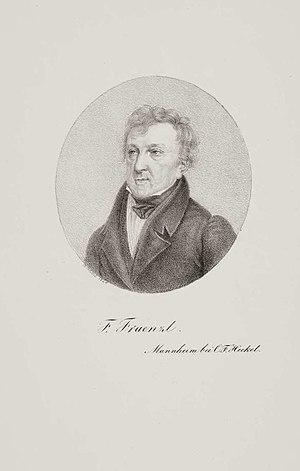
Portrait Ferdinand Fraenzl (Ignaz Joseph) Fränzl, Ferdinand (violoniste et compositeur) Italiano: Ritratto Ferdinand Fraenzl (Ignaz Joseph) Fränzl, Ferdinand (violinista e compositore)
Ferdinand Fränzl est un violoniste et compositeur allemand, chef d'orchestre et directeur d'opéra. Il est un membre représentatif de l'école dite de Mannheim.